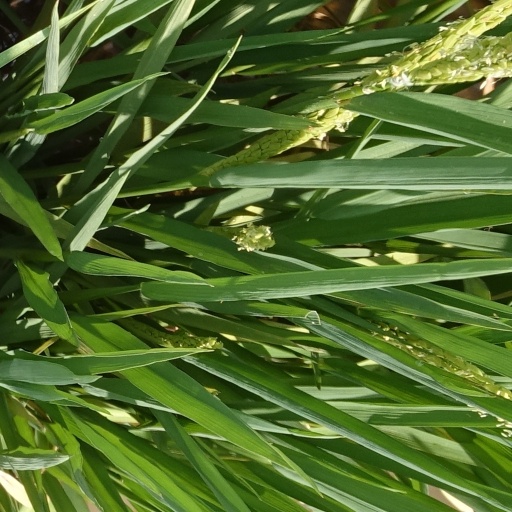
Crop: rice